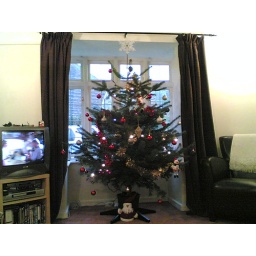
Christmas tree in our first house